Wolseley 14/60

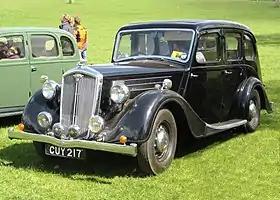
1938 Wolseley 14/60 saloon

The Wolseley 14/60 is an automobile that was produced by Wolseley Motors in the United Kingdom between 1938 and 1948.